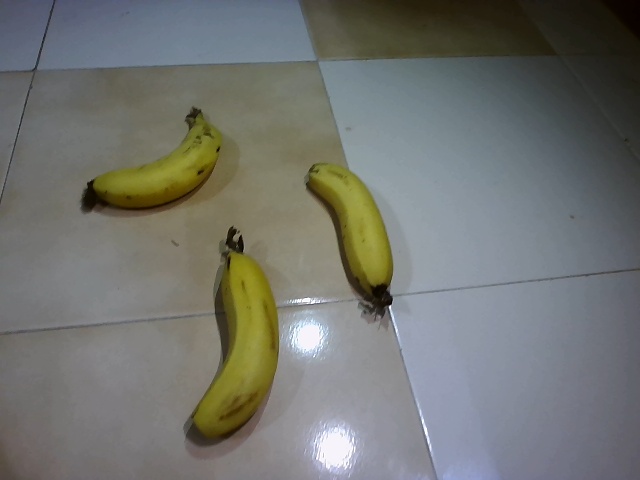
Label: Ripe_Banana